Koehler Depressing Carriage

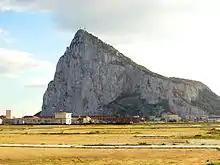
The problem that the carriage was designed to overcome: firing from the Rock of Gibraltar down into the Spanish positions below (located at the photographer's viewpoint)

During the Great Siege, the British garrison of Gibraltar faced a French and Spanish army entrenched on the low ground of the isthmus that links Gibraltar with Spain. The British controlled the high ground of the Rock of Gibraltar, which reaches a height of at its north end. Although this was a major advantage for the British gunners, as it gave them an increased range and a clear view of the enemy, it also posed significant problems. Enemies close to their positions could not be targeted as existing gun carriages would not allow the amount of vertical depression required to hit such a close target. Gunners tried to deal with this by propping up the rear of the carriages, but this was a clumsy solution that fixed the guns in position. It consequently exposed them to severe danger as they had to load the guns in full view of enemy counter-fire, rather than out of sight in an embrasure or battery.